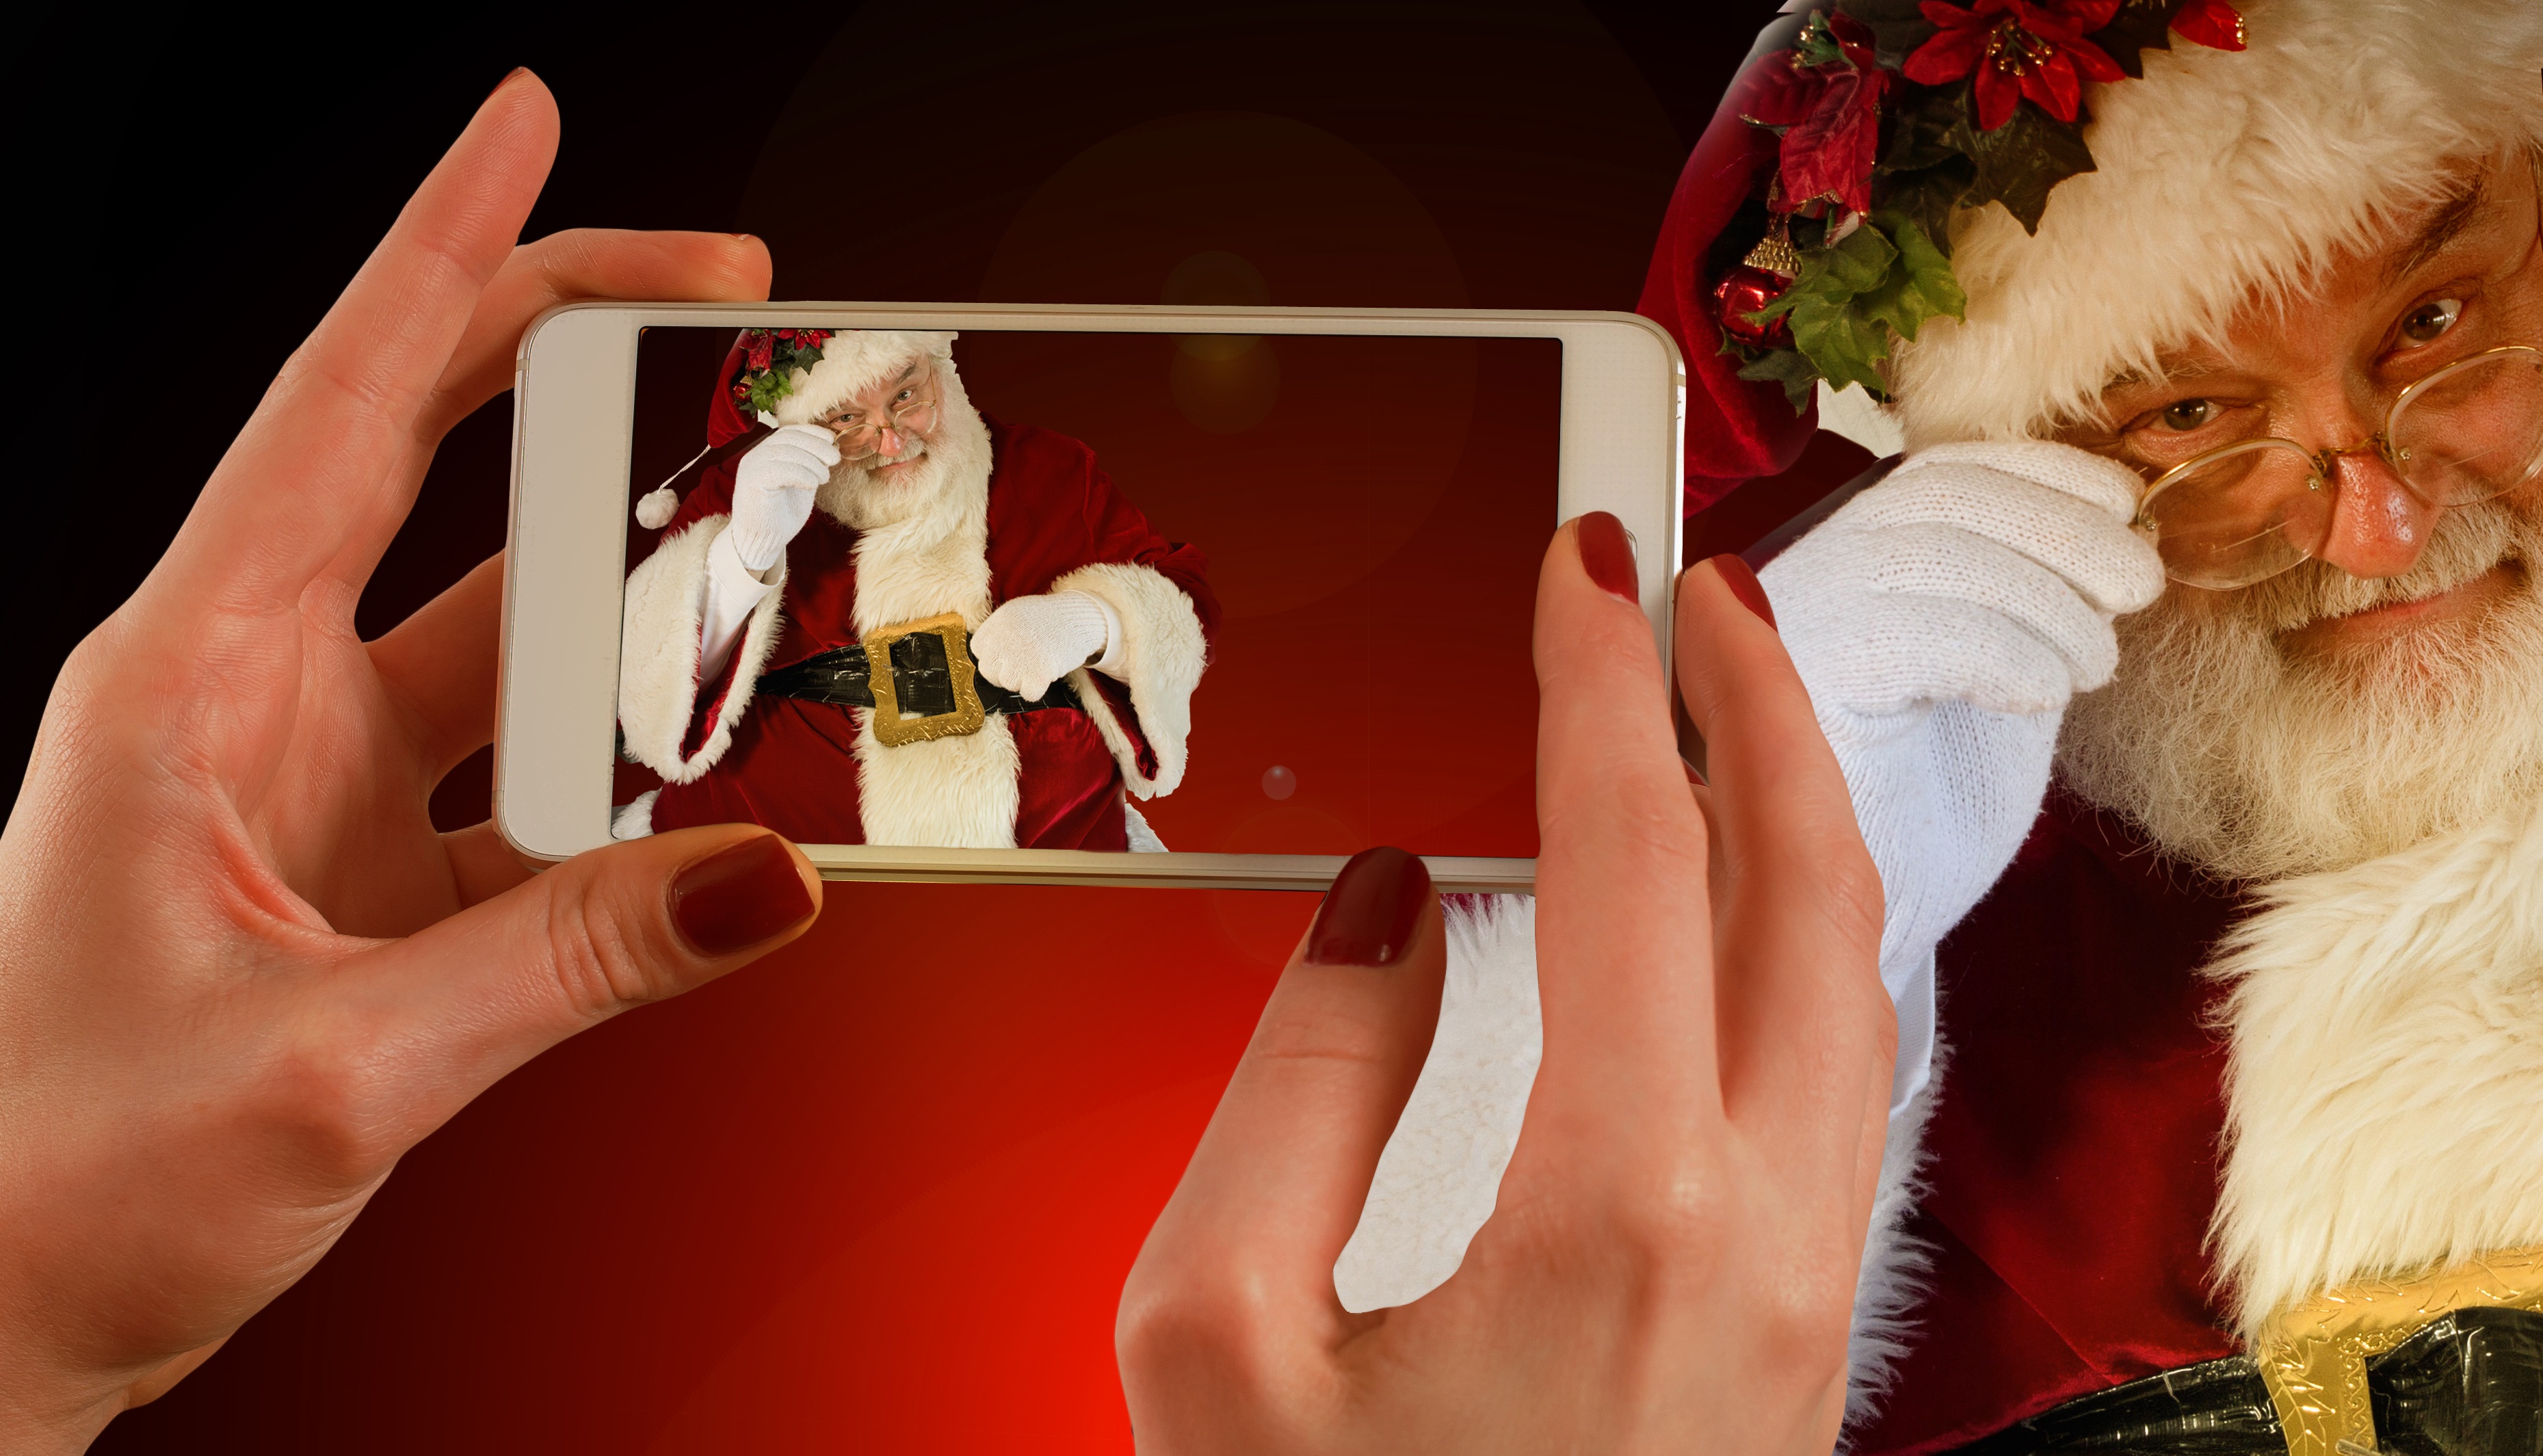
iphone, smartphone, red, christmas, mobile phone, hands, keep, santa claus, nicholas